The Next Step (Canadian TV series)

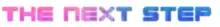

The Next Step is a Canadian teen drama series created by Frank Van Keeken, that originally premiered on Family Channel on March 8, 2013. Presented in a pseudo-documentary style influenced by reality television, the series follows the members of a troupe from the titular dance studio, as they train for and compete in various championships, while dealing with rivalries and drama from other dance schools and even among the team itself.